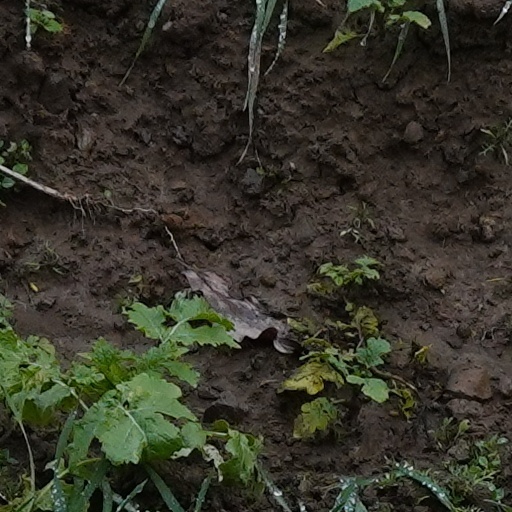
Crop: wheat